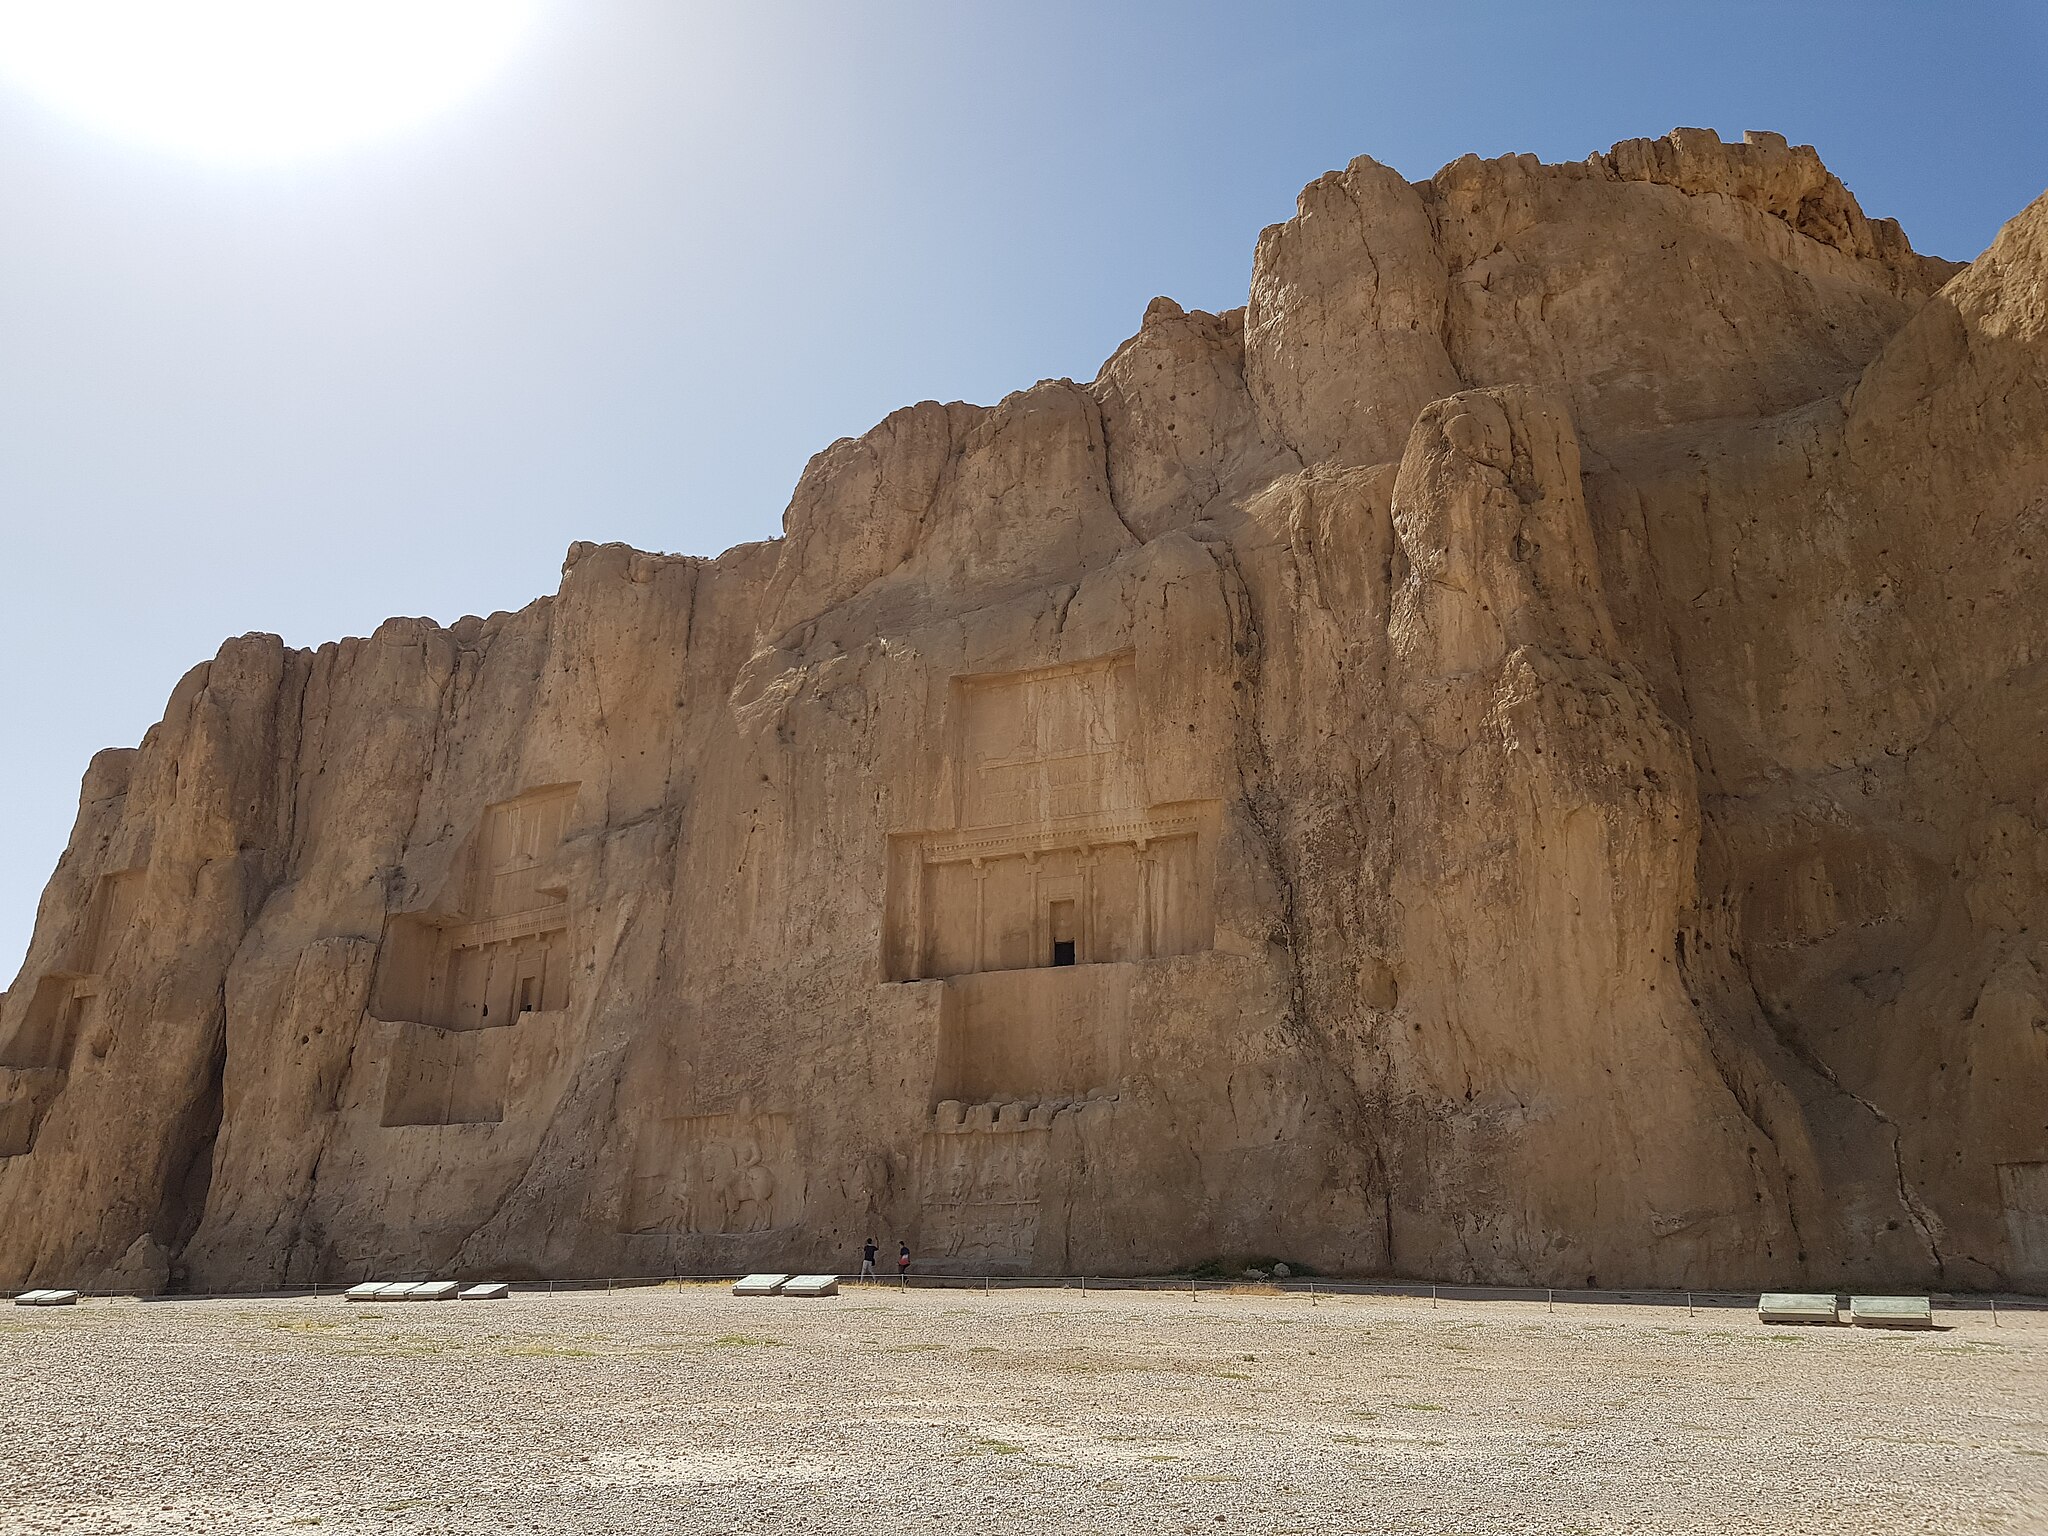
Title: نقش رستم پاسارگارد
Date: 2018-06-14 16:17:26
Categories: Naqsh-e Rustam, Images from Wiki Loves Monuments 2018, Self-published work, Cultural heritage monuments in Iran with known IDs, Uploaded via Campaign:wlm-ir, Images from Wiki Loves Monuments in Marvdasht, Images from Wiki Loves Monuments 2018 in Iran, Iran photographs taken on 2018-06-14